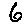
Label: 6